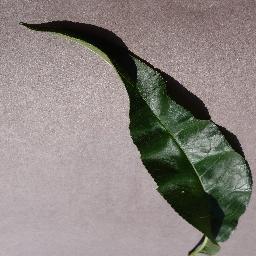
Label: Peach___healthy